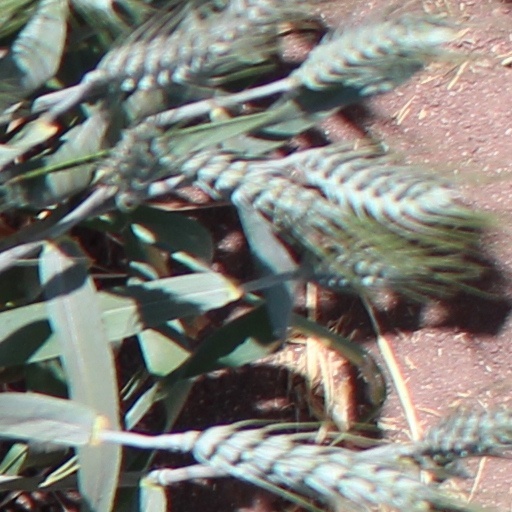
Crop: wheat